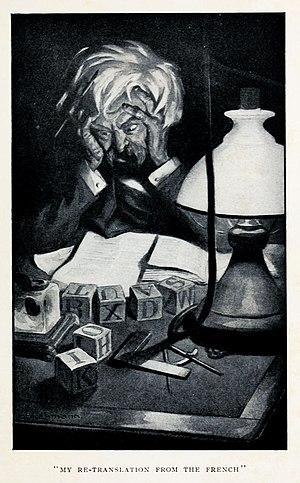
English As She Is Spoke est le titre sous lequel est connu O Novo guia da conversação em portuguez e inglez, un guide de conversation luso-anglais publié initialement en 1855 à Paris par l'un des plus grands éditeurs en langue portugaise de l'époque, Jean-Pierre Aillaud, sous la signature d'un grammairien portugais réputé, José da Fonseca, et d'un apparent inconnu, Pedro Carolino. Le livre, épuisé et recherché, est republié en 1869 par le seul Carolino, sous le titre de New Guide of the Conversation in Portuguese and English, mais ne devient célèbre qu'après la publication quasi simultanée, en 1883, d'English As She Is Spoke, une élégante anthologie anglaise de ce texte, et d'une réimpression américaine du New Guide de 1869, préfacée par Mark Twain.